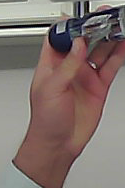
Product: nivea_rollon